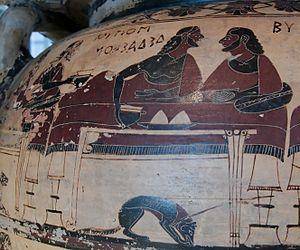
Le cratère Eurytios est le nom donné à un célèbre cratère corinthien, trouvé à Cerveteri, à côté de Rome, et conservé au Musée du Louvre. Le cratère Eurytios est daté d'environ 600 avant J.C.